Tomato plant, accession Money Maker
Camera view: horizontal (90 deg, fisheye); turntable rotation: 330 degrees
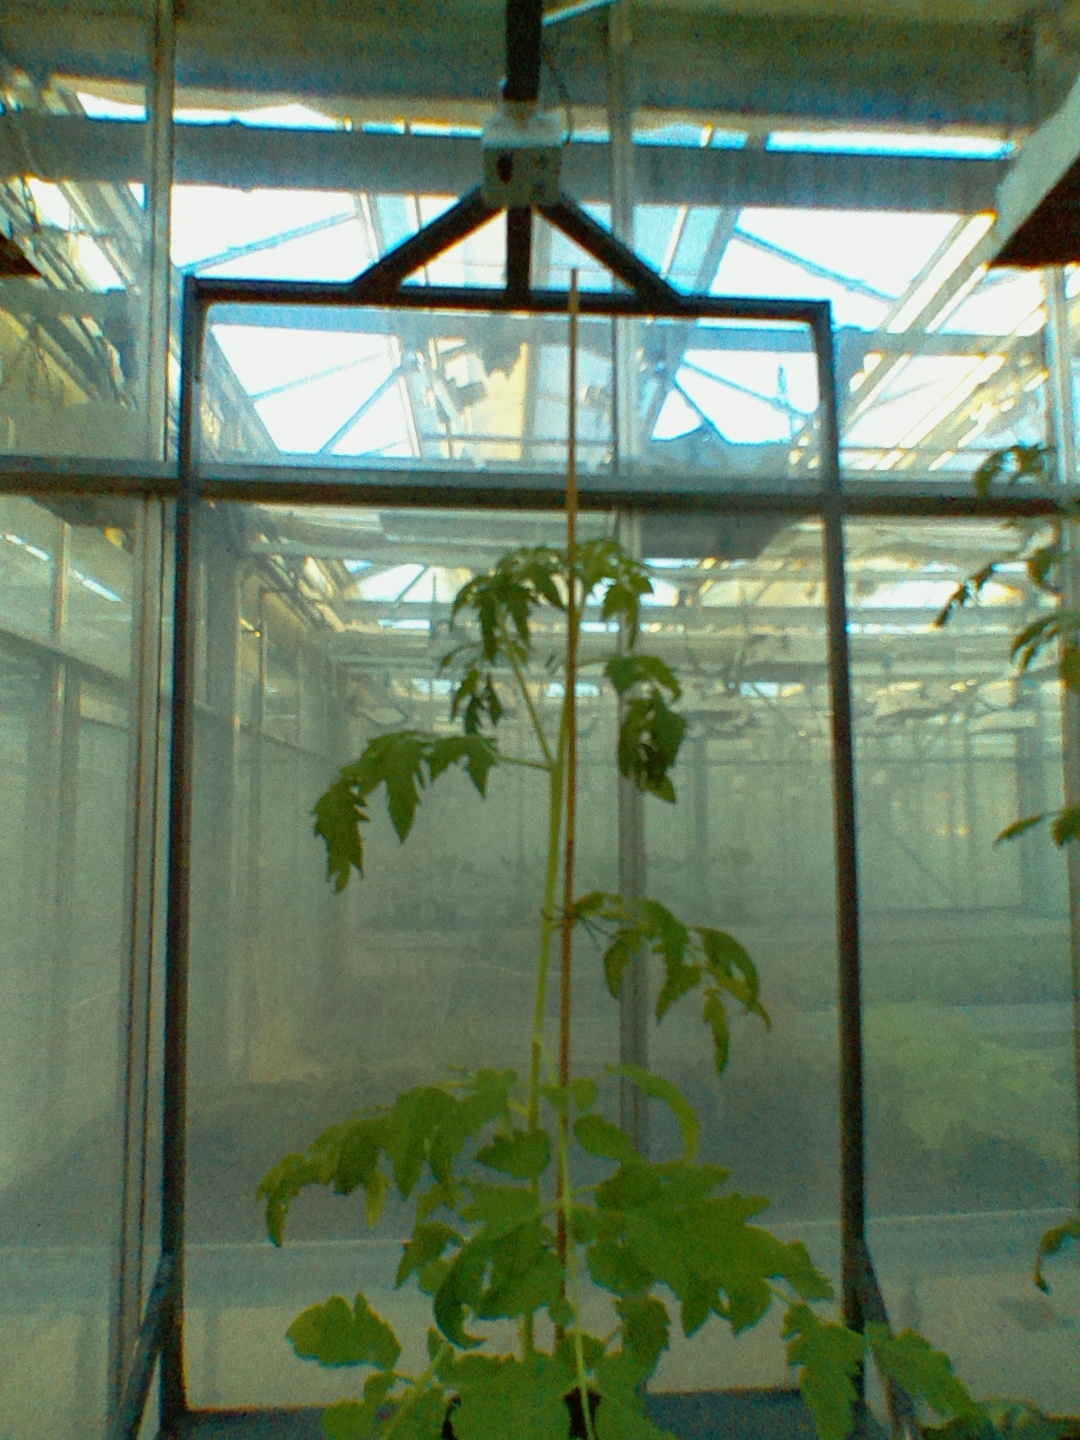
BBCH growth stage 22: 20%-30% Side shoots formed